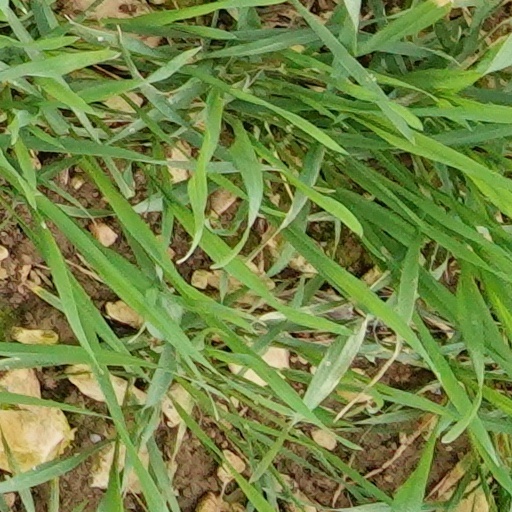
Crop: wheat